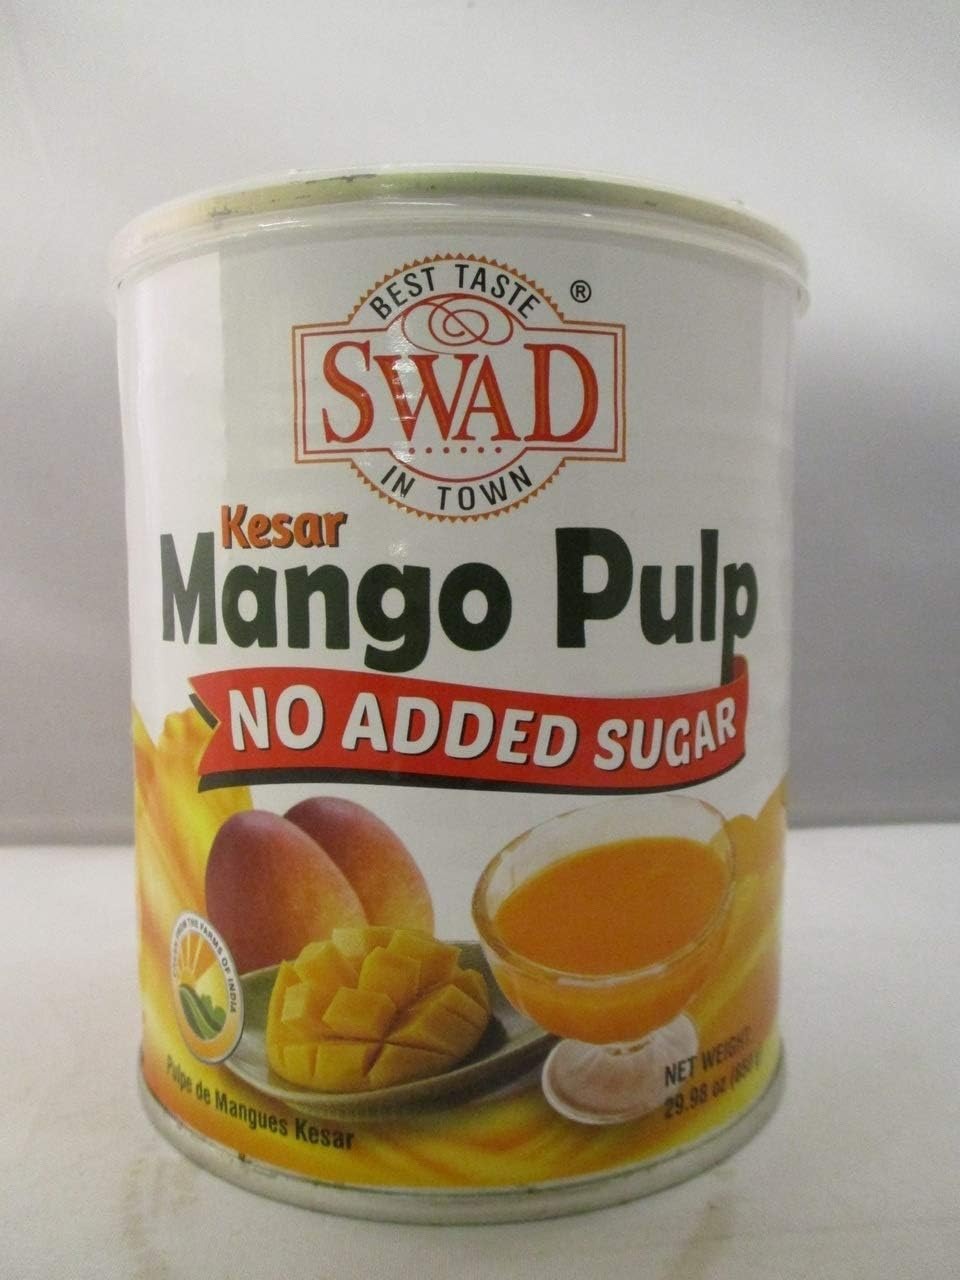
Item Name: Swad NO ADDED SUGAR Kesar Mango Pulp - 850 Grams
Bullet Point: Product Of India
Product Description: Swad Kesar Mango Pulp No Added Sugar 30 Oz
Value: 29.98
Unit: Ounce

Price: 12